Rowan Gillespie

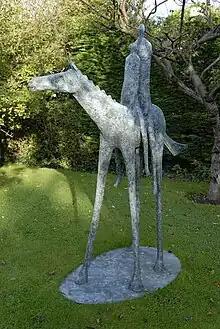
"Looking for Orion" at Clonlea Studio 2007

More recently, an artistic biography "Looking for Orion" by Gillespie's lifelong friend, the artist and publisher Roger Kohn, provides an insider's view of Gillespie. The biography documents his contributions to his art over the last 36 years, and explores the influences of Edvard Munch and Henry Moore on the artist.